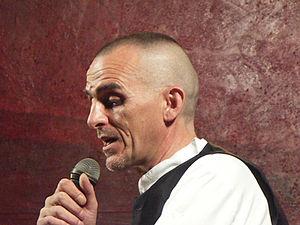
CCCP Fedeli alla linea, également abrégé CCCP, est un groupe de punk rock italien. Formé en 1982, ce groupe, qui se rattache à la mouvance punk du rock italien, est très militant tout au long da sa carrière. Son nom, CCCP, provient du sigle russe désignant l'Union soviétique. Les deux leaders du groupe sont le chanteur Giovanni Lindo Ferretti et le guitariste Massimo Zamboni. Il est considéré comme l'un des groupes important d'Italie des années 1980.